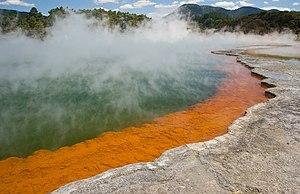
Champagne Pool (""La piscine de champagne""), zone thermale de Wai-O-Tapu, Nouvelle-Zélande."
Champagne Pool est un bassin naturel d’eau chaude de la zone thermale de Wai-O-Tapu dans la région du Waikato en Nouvelle-Zélande. La source chaude est située à environ 30 km au sud-est de Rotorua et 50 km au nord est de Taupo. Le nom de Champagne Pool provient des abondantes émanations de dioxyde de carbone qui rappellent les bulles dans un verre de Champagne. La source chaude s'est formée il y a 900 ans à la suite d'une éruption hydrothermale, ce qui en fait, à l'échelle géologique, un système relativement jeune. Son cratère fait environ 65 mètres de diamètre et atteint une profondeur de l'ordre de 62 mètres pour un volume estimé à 50 000 m³.
La zone volcanique de Taupo est une région volcanique assez active de l'île du Nord de la Nouvelle-Zélande. Son nom vient du lac Taupo, la caldeira inondée du plus grand volcan de la zone.